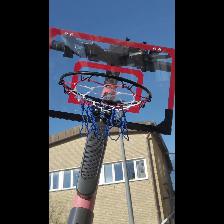
Label: NonHuman